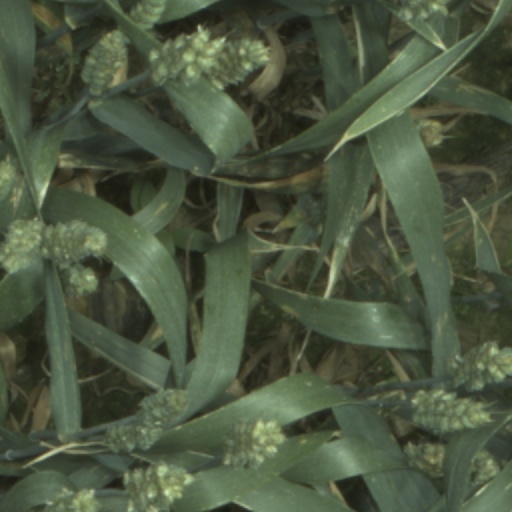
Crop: wheat